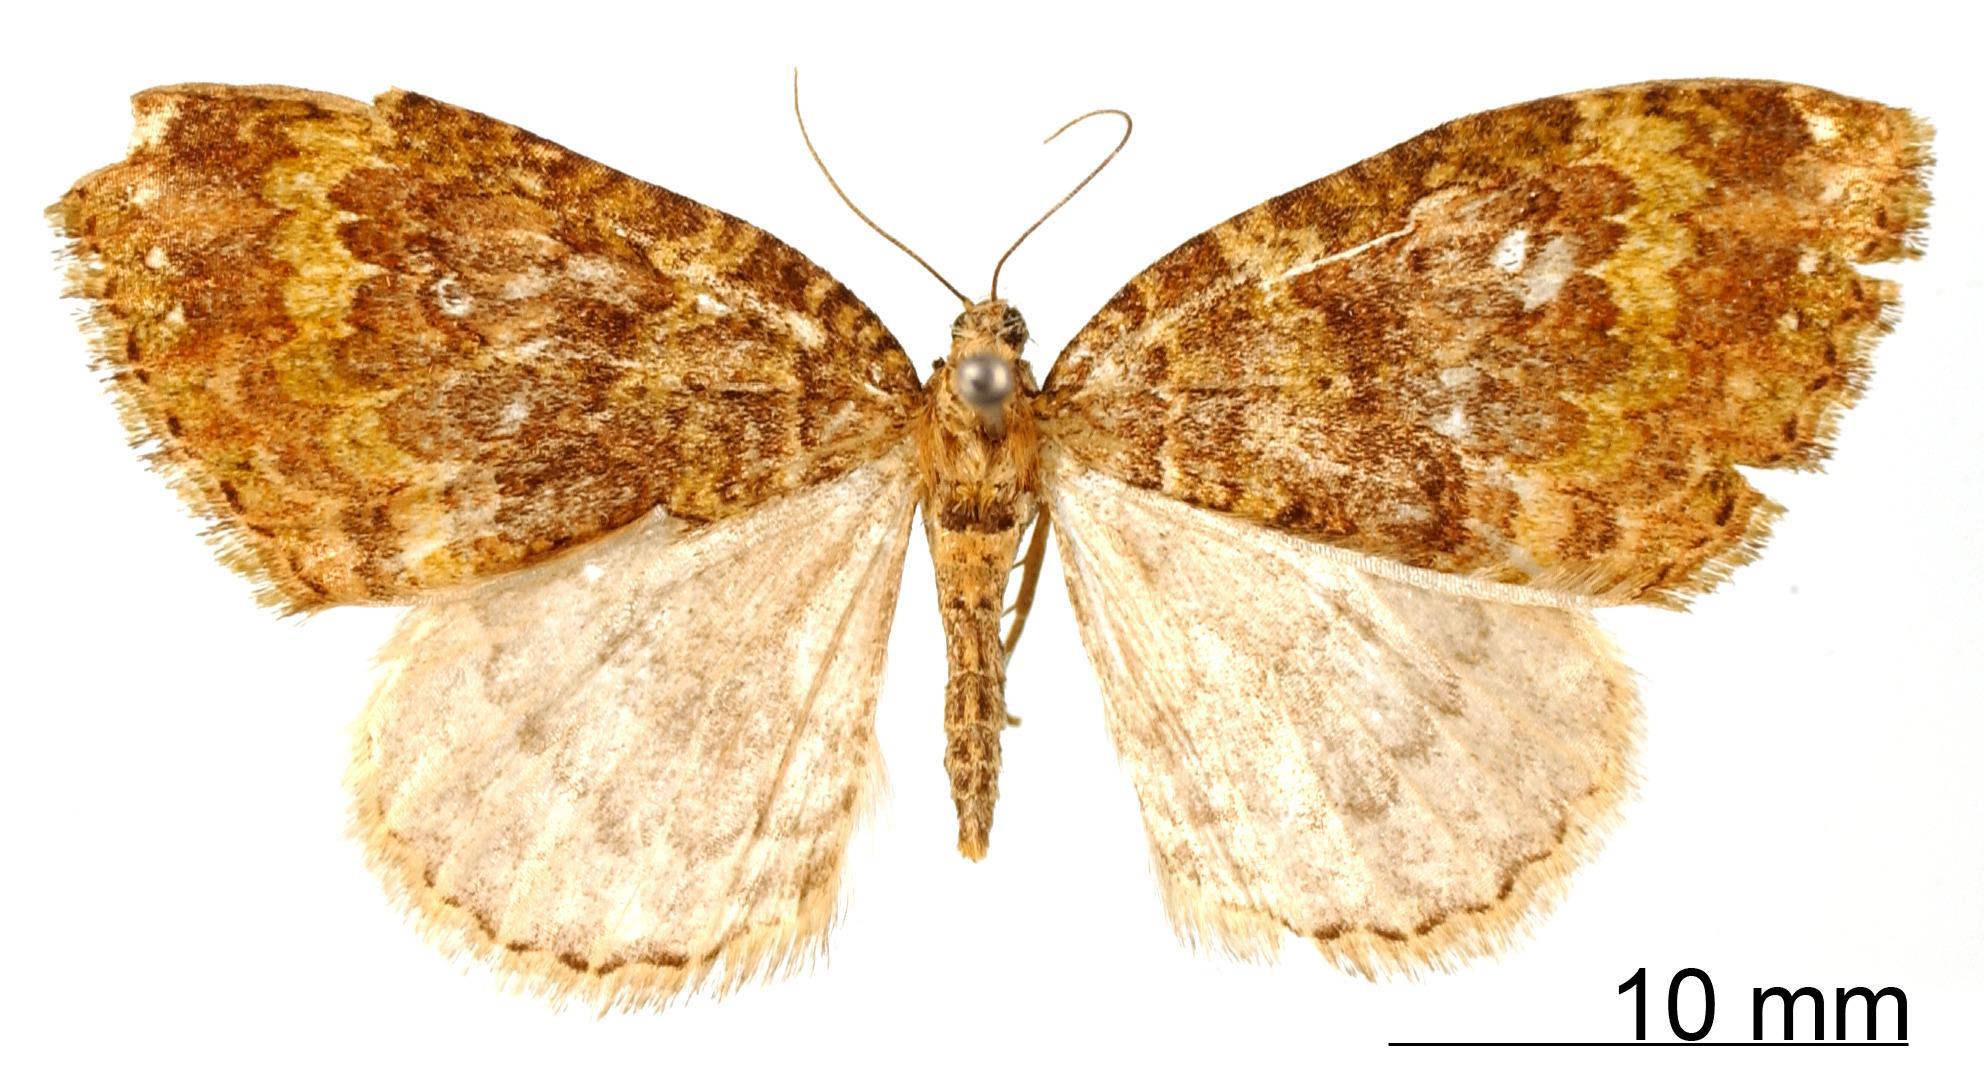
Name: Oporinia subnitida
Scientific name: Oporinia subnitida Dognin, 1912
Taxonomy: Animalia, Arthropoda, Insecta, Lepidoptera, Geometridae, Larentiinae
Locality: Paramo del Quindiu, Colombia